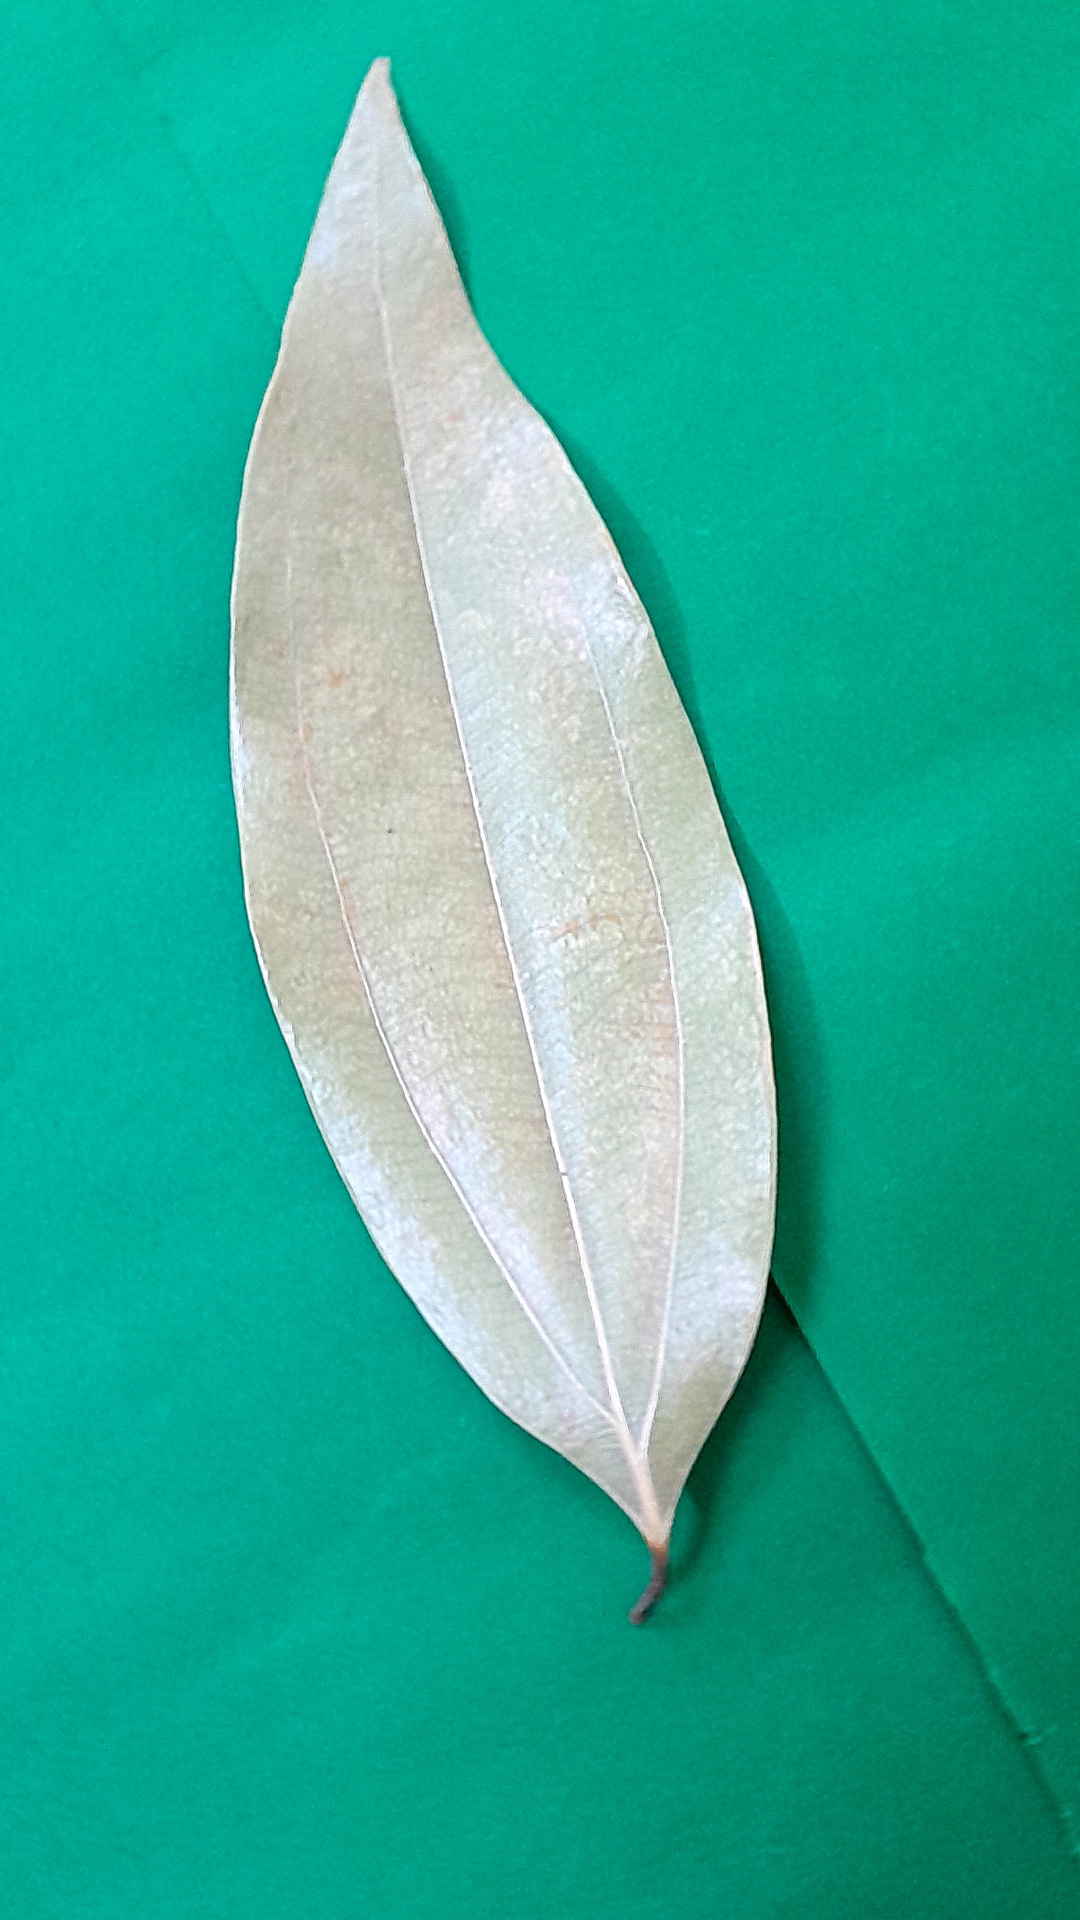
Label: Dry Leaf